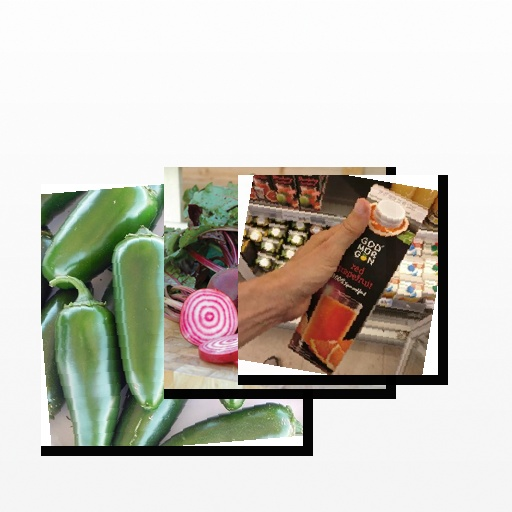
Food items: beetroot, red_grapefruit_juice, jalapeno